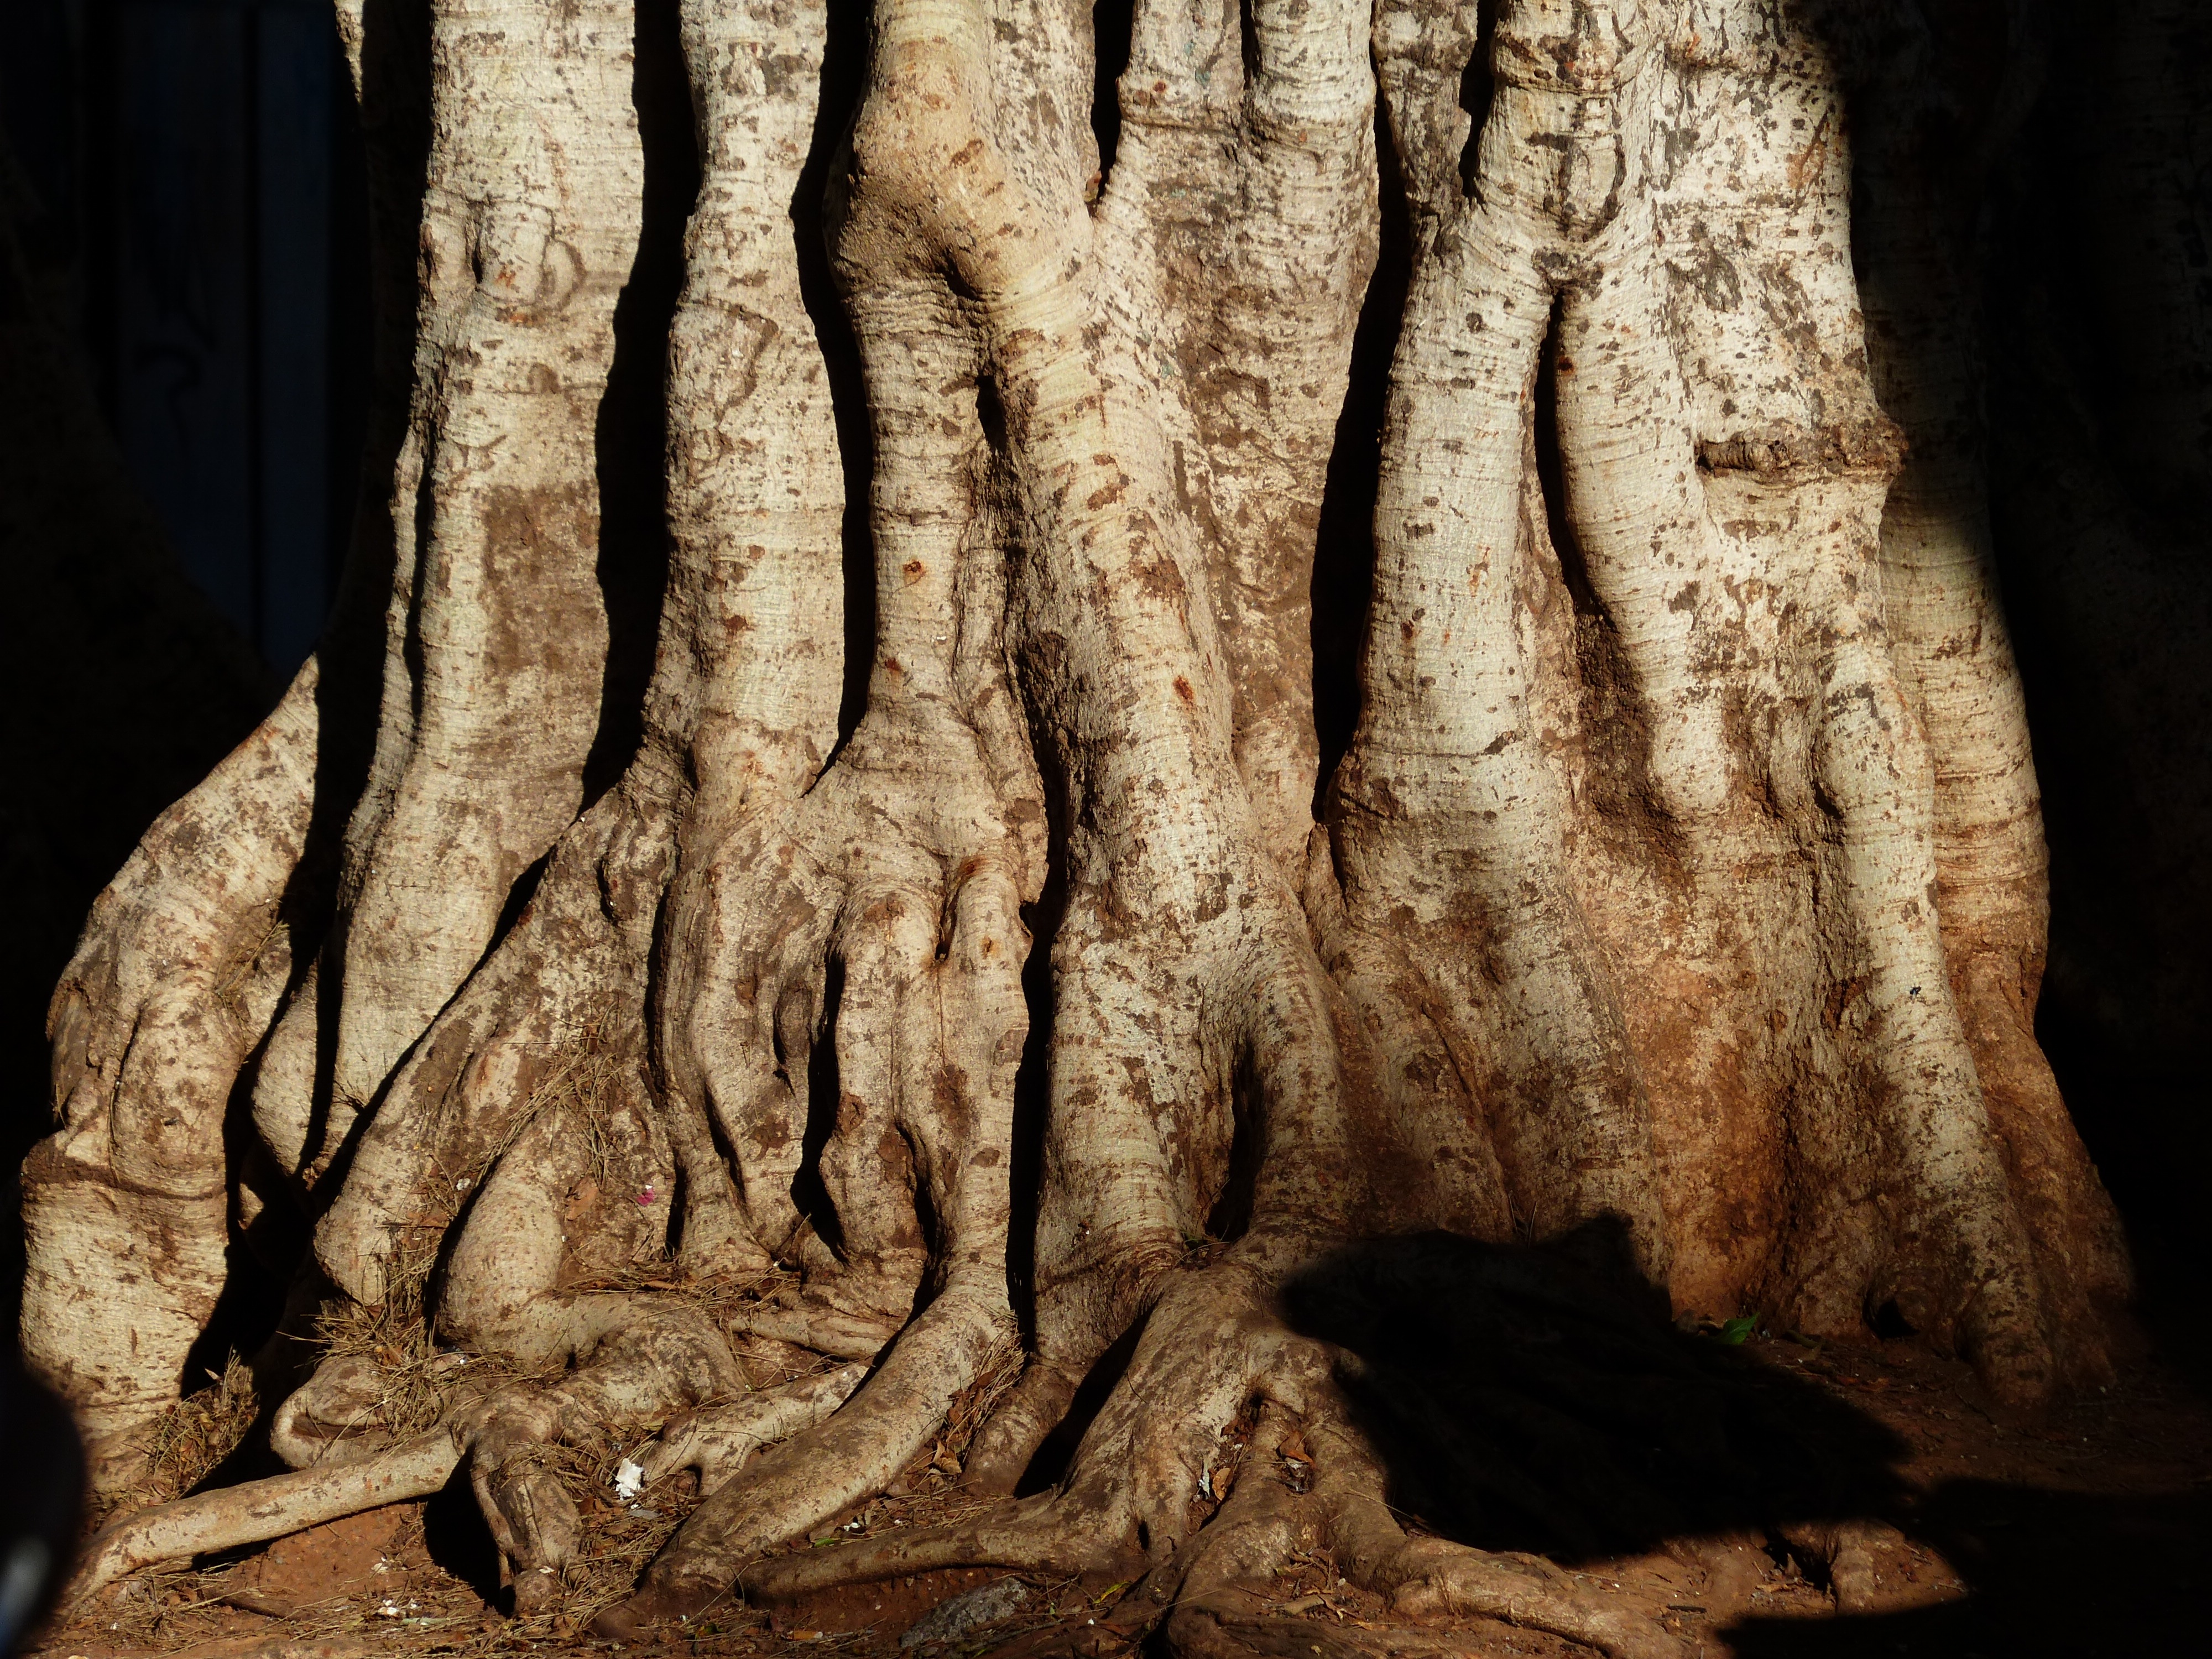
tree, trunk, formation, cave, soil, geology, roots, oak, stalagmite, stalactite, landform, geographical feature